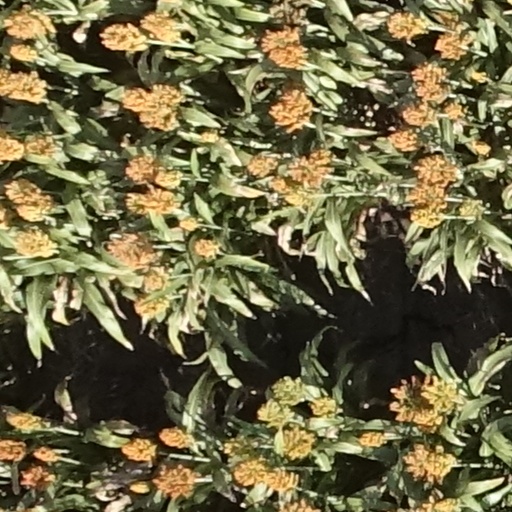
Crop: sorghum